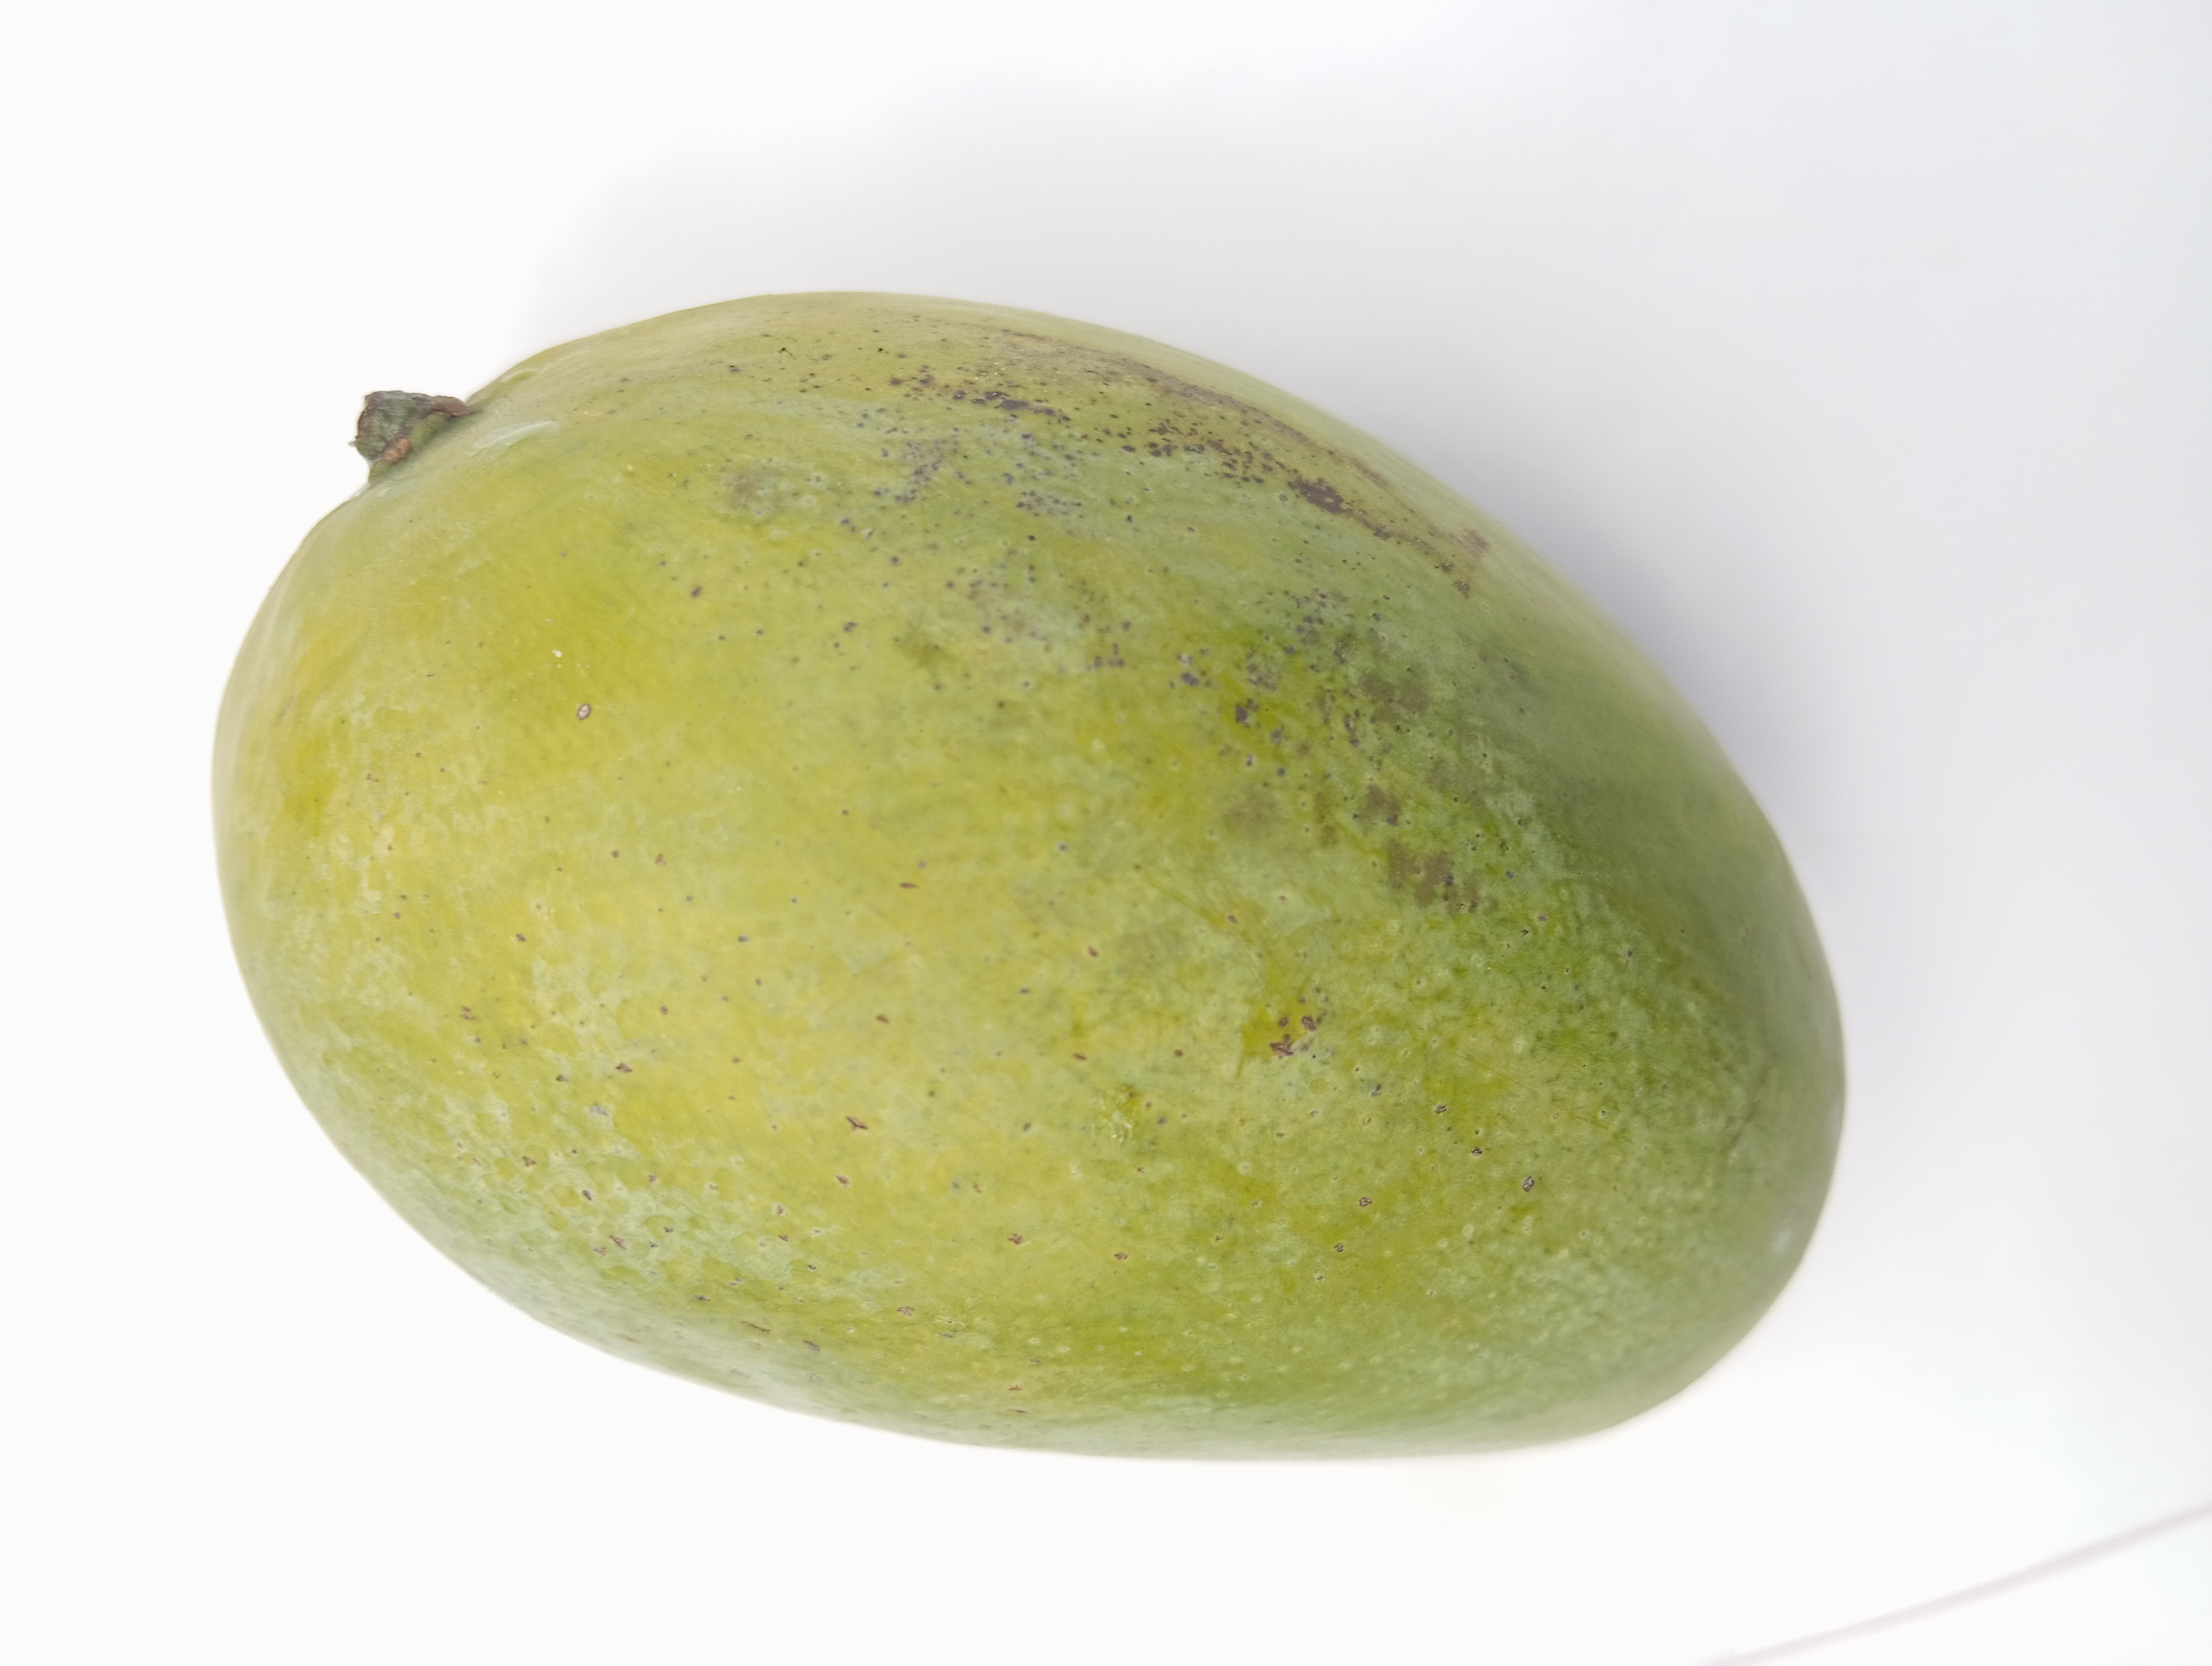
Mango variety: Amrapali